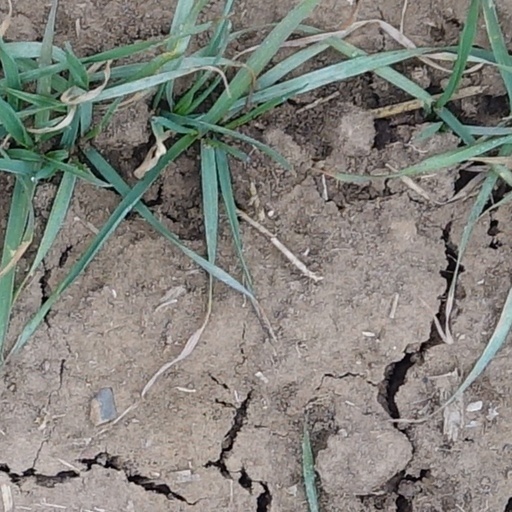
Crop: wheat